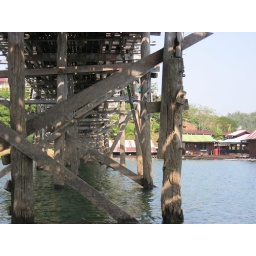
Canoeing under the longest wooden bridge in the world